Wales Ape and Monkey Sanctuary

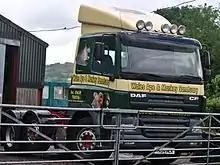
Wales Ape and Monkey Sanctuary transportation truck

Cefn-yr-Erw had been a traditional hill farm, when Jan inherited it from her father. Jan first acquired a Vietnamese Potbelly Pig and later some marmosets, goats, capybaras and several traditional farm animals. Jan married Graham Garen in 1994 and the sanctuary continued to develop. When Penscynor Wildlife Park closed in 1998, the sanctuary took seven unwanted chimpanzees from the park and were able to house them from 21 February 1999 within the sanctuary. They would have been shot without the intervention of the sanctuary. The sanctuary now provides a final home for many types of unwanted primates (in particular chimpanzees, baboons, spider monkeys, capuchins and marmosets) and non-primates ("African savannah cats, meerkats, wolf dogs, horses, donkeys, pigs and others").